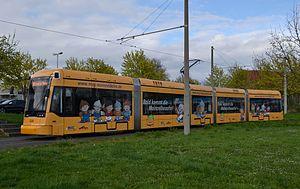
Tramways de Mayence: Stadler Variotram No. 218 au terminus de Hechtsheim Bürgerhaus avec publicité pour la nouvelle ligne ""Mainzelbahn"" ouverte en décembre 2016."